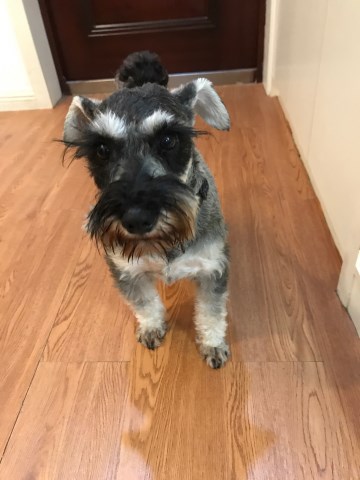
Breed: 2342-n000102-miniature_schnauzer